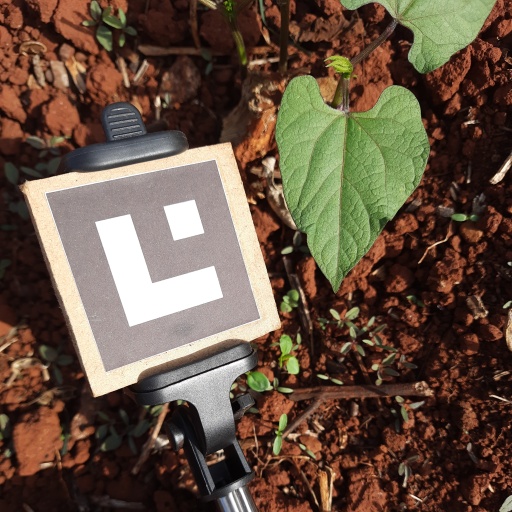
Observations: wavy surface, no eating holes, under sunlight